History of the oil tanker

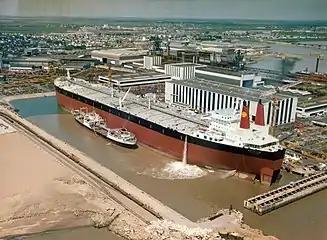
The Shell tanker "Batillus" while taking bunkers shortly after its completion at the yard Chantiers de l'Atlantique in Saint-Nazaire.

The history of the oil tanker is part of the evolution of the technology of oil transportation alongside the oil industry.